Mulan (2020 film)

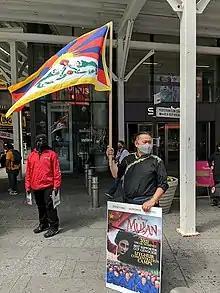
Tibetans protesting the film in Times Square. Protestors held placards criticizing the film's Oscar nominations and accusing Disney of ignoring human rights violations in Xinjiang.

Criticism has been directed at the fact that filming took place in the autonomous region of Xinjiang, where human rights abuses are taking place. At the end of the credits, the film gives special thanks to several government entities in Xinjiang, including the now-sanctioned Xinjiang Public Security Bureau in Turpan, and several local committees of the Publicity Department of the Chinese Communist Party. The public security bureau in Turpan was added to the U.S. Bureau of Industry and Security's Entity List in October 2019.